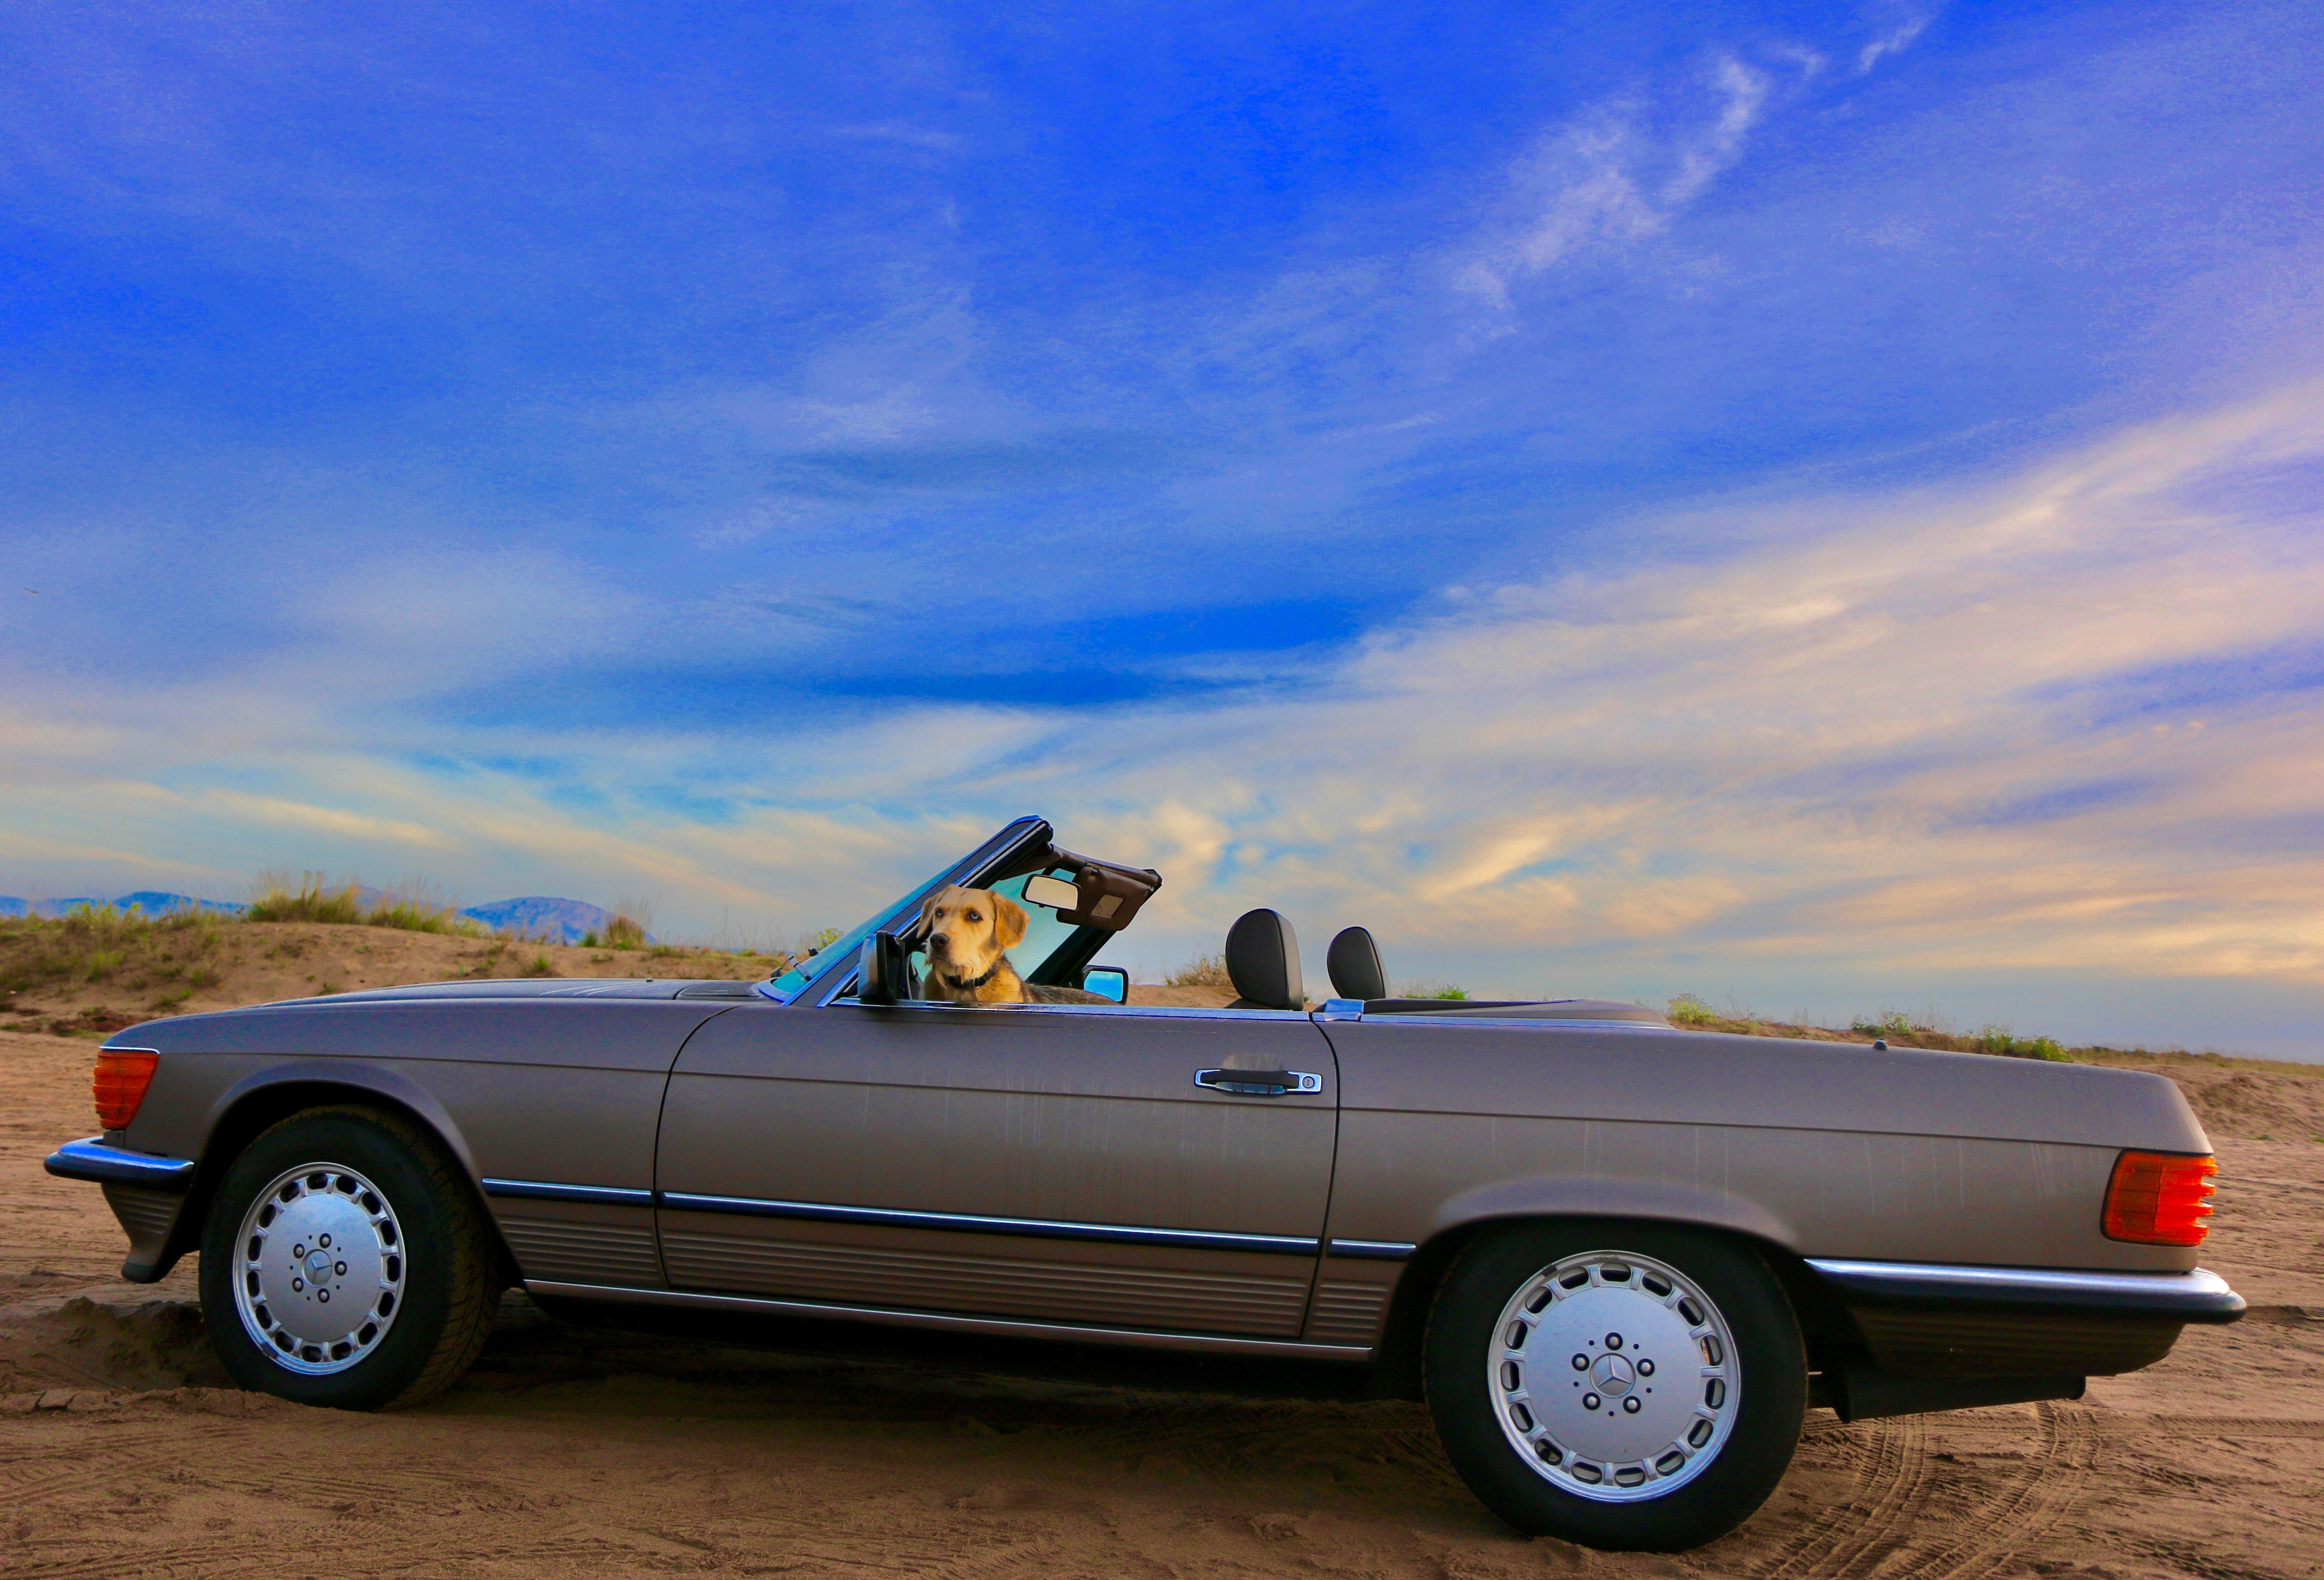
car, vehicle, classic car, sports car, sedan, convertible, mercedes benz, antique car, land vehicle, automobile make, automotive exterior, luxury vehicle, performance car, executive car, mercedes benz r107 and c107, mercedes benz 450sel 6 9